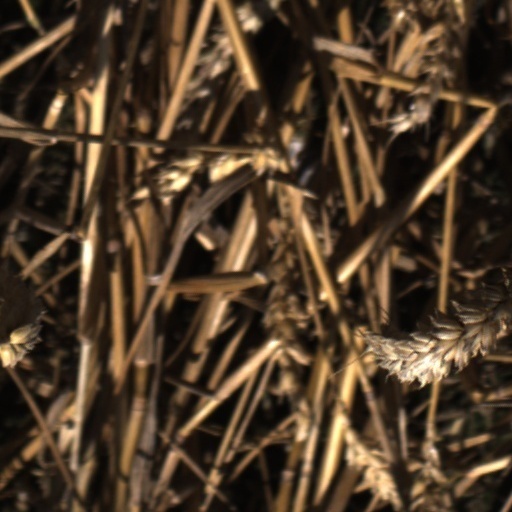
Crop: wheat